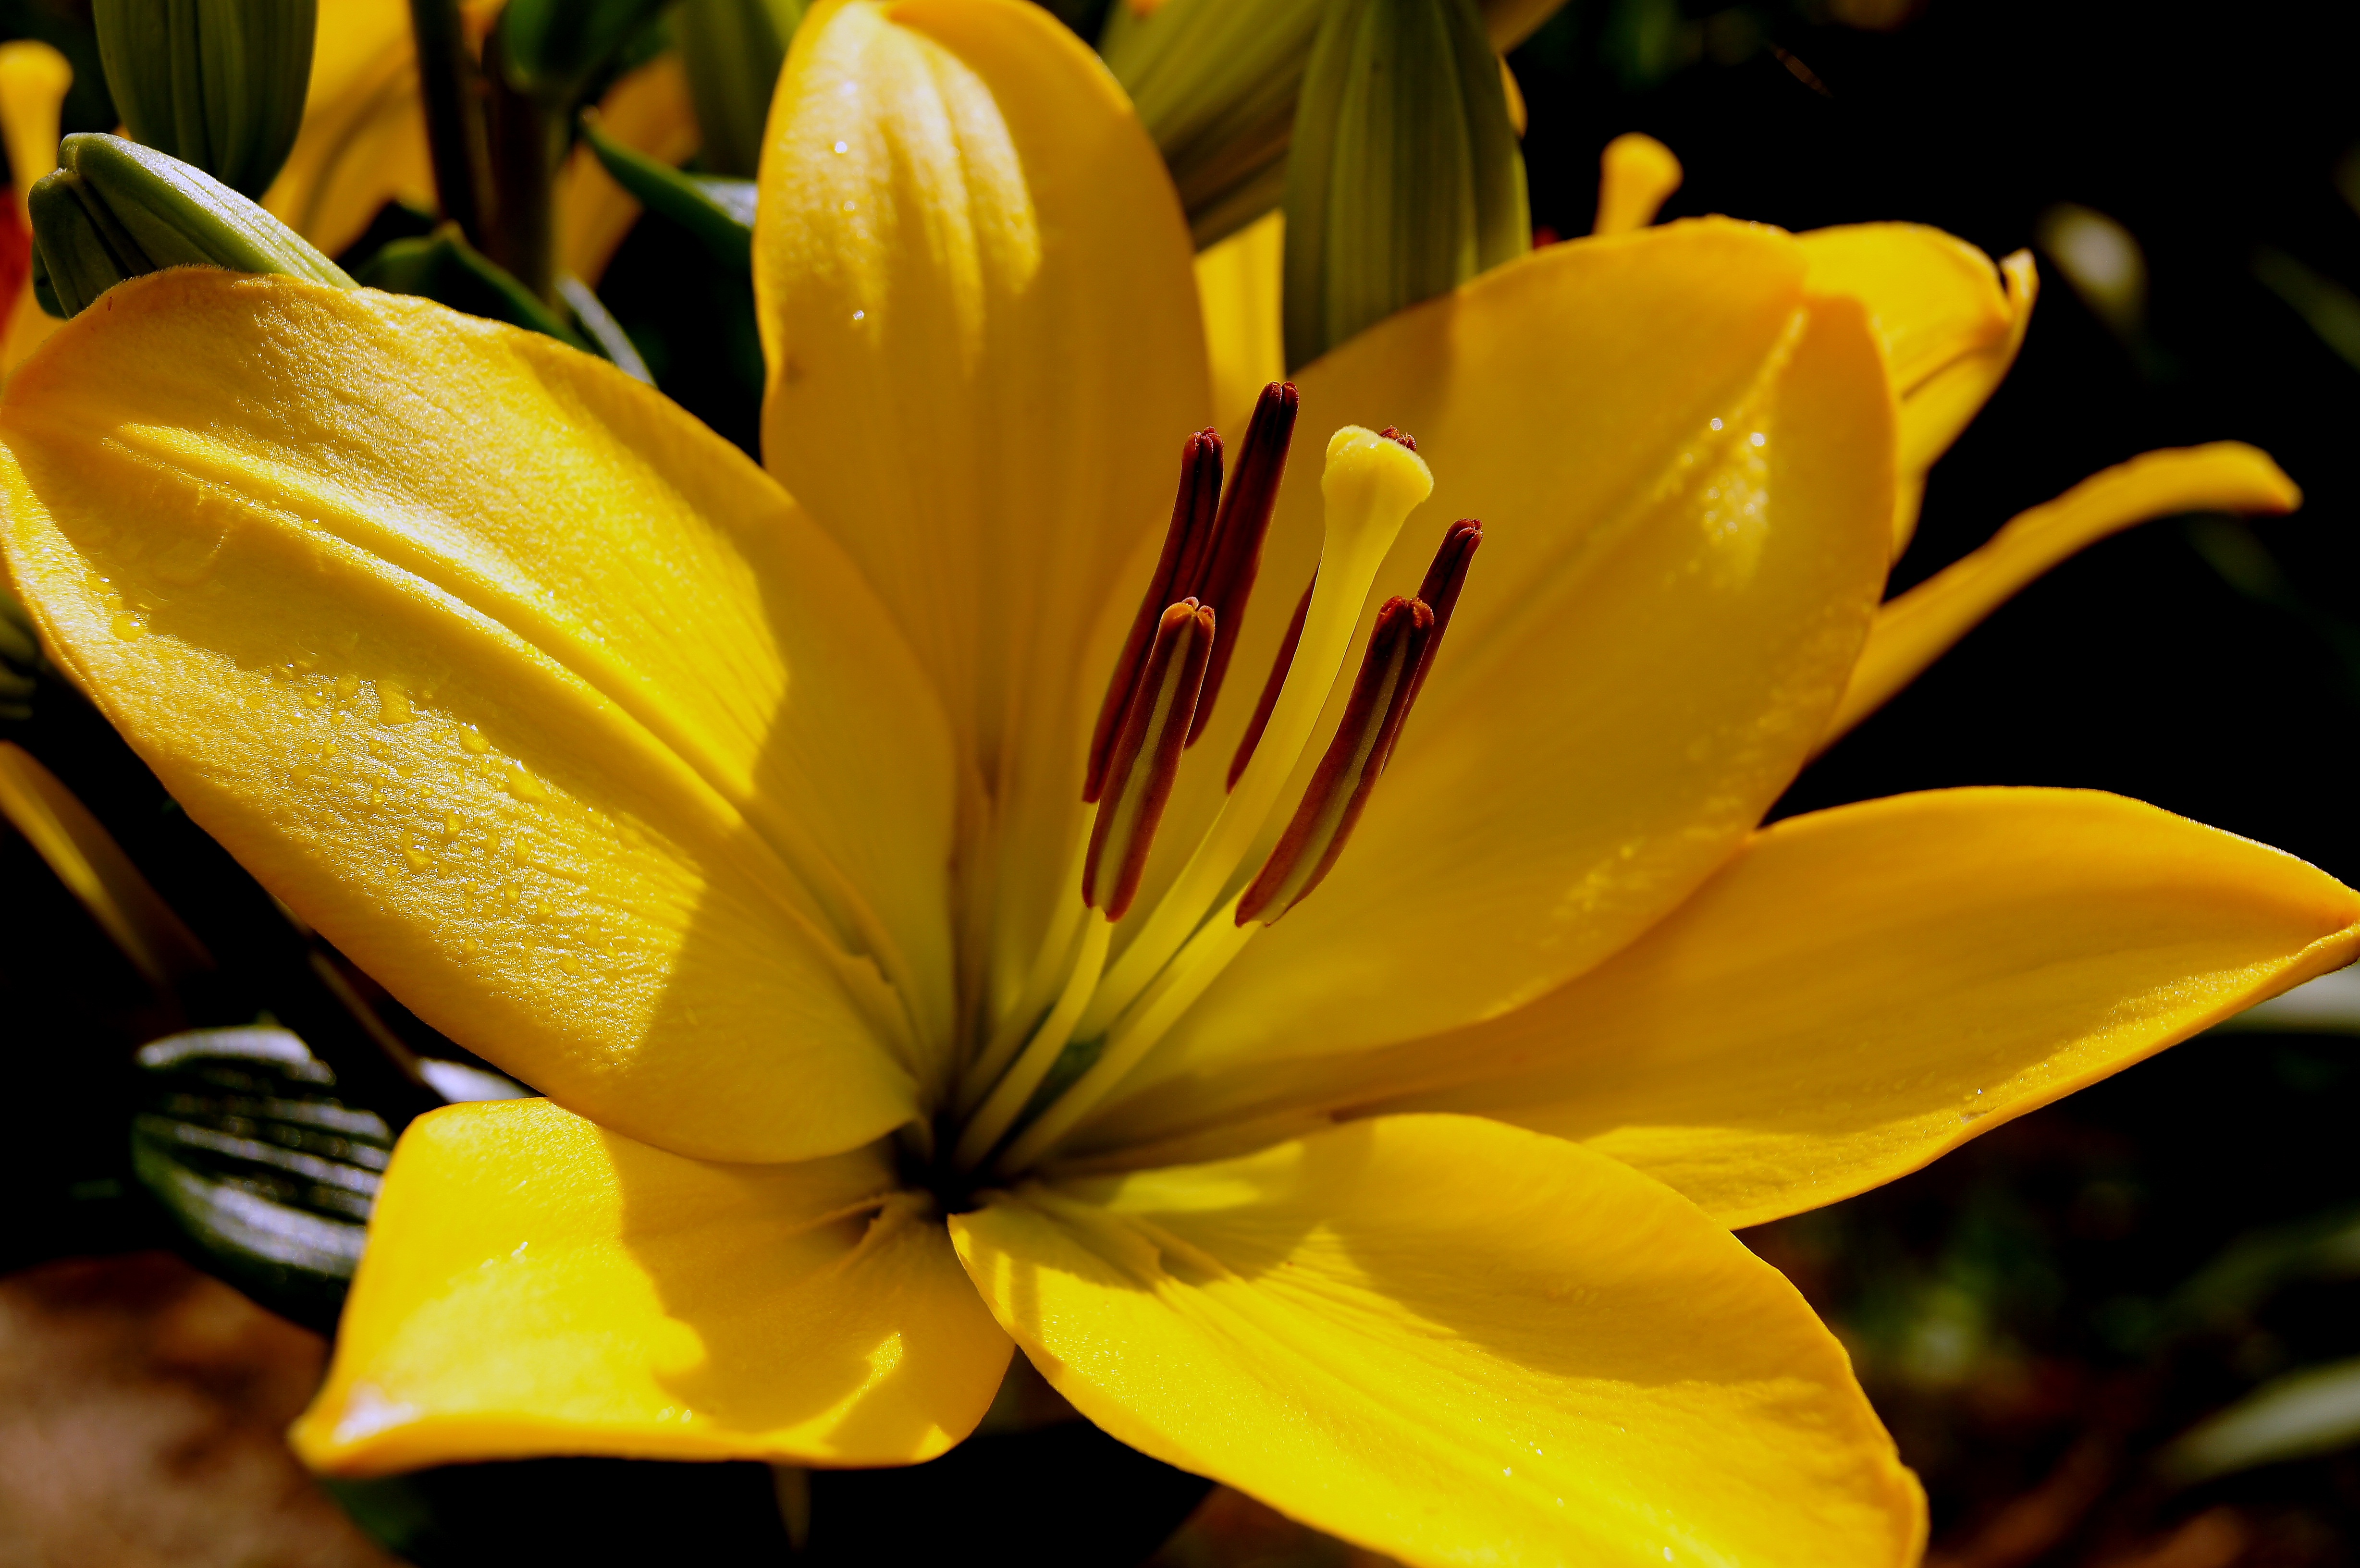
plant, flower, petal, botany, yellow, flora, wildflower, close up, flores, lily, crocus, daylily, ggl1, macro photography, flowering plant, plant stem, land plant, flowersmacronaturenaturalezasonya55